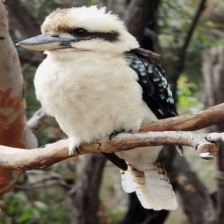
Species: KOOKABURRA
Scientific name: DACELO